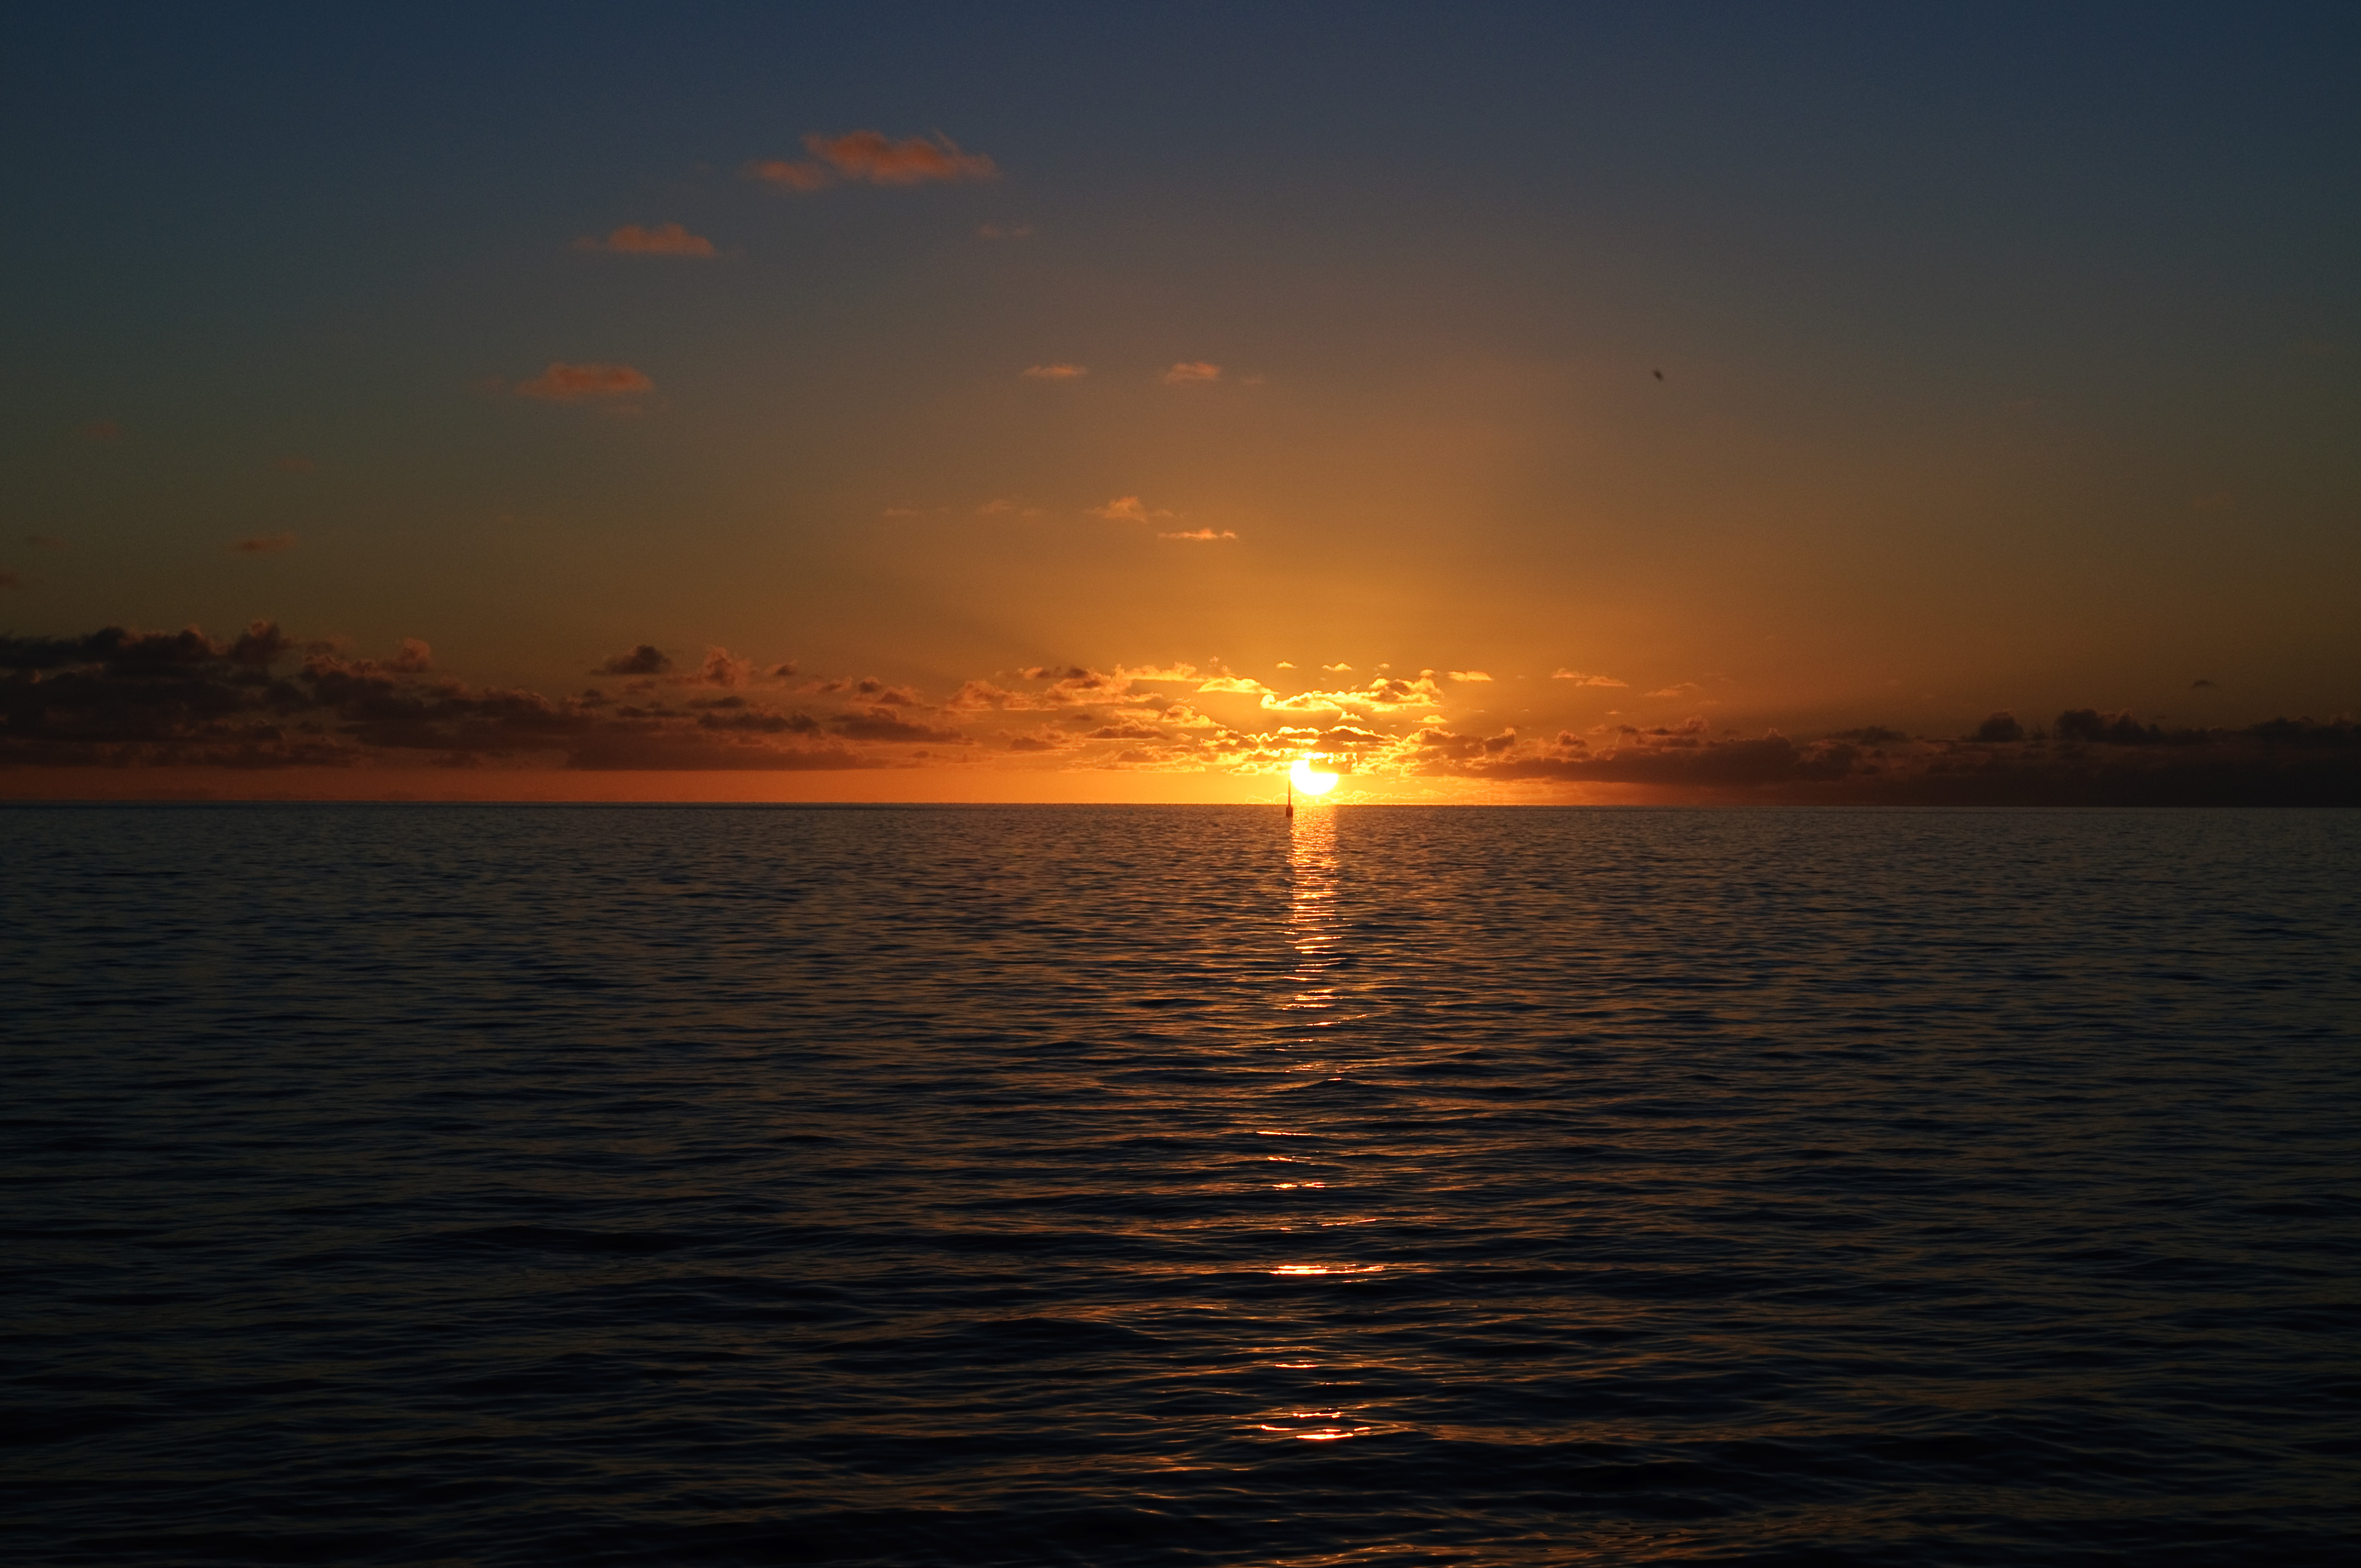
beach, sea, coast, ocean, horizon, sun, sunrise, sunset, sunlight, morning, wave, dawn, dusk, evening, bay, nikon, d300, polinesia, fakarava, afterglow